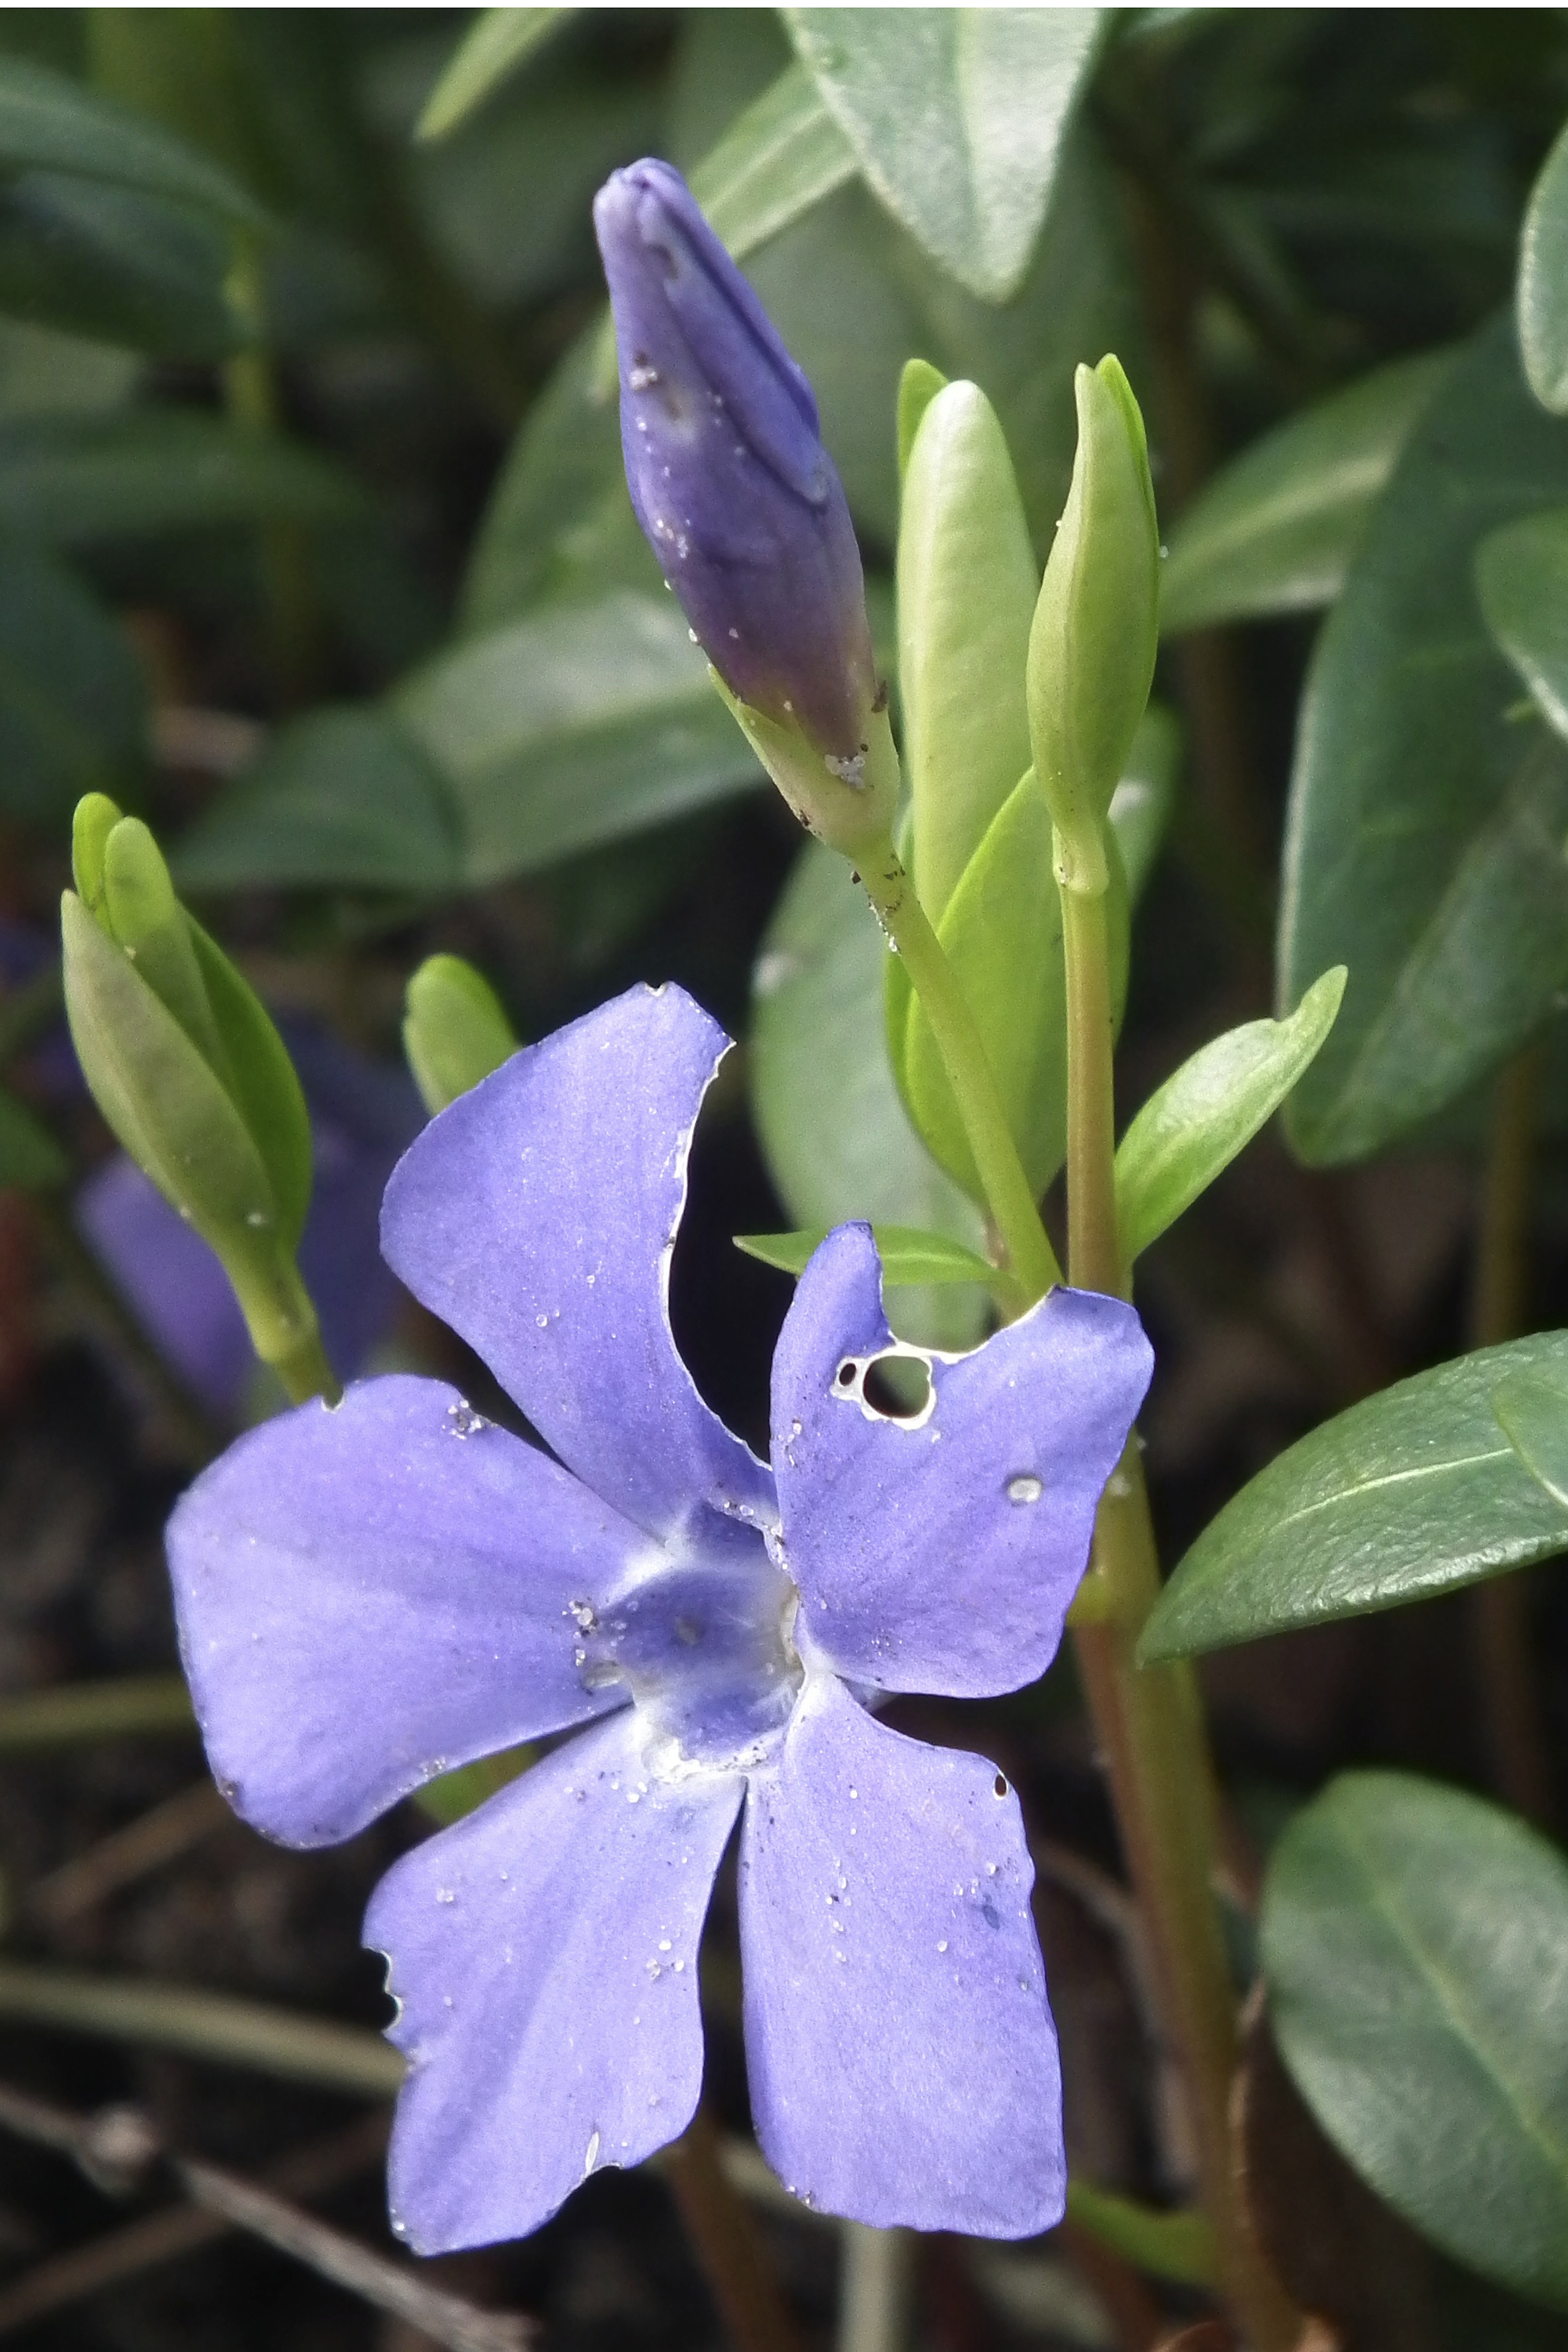
nature, blossom, plant, flower, purple, bloom, botany, flora, wildflower, shrub, purple flower, macro photography, ground cover, flowering plant, land plant, dayflower family